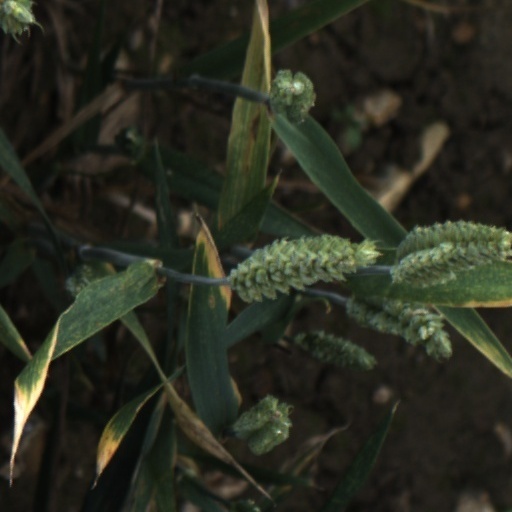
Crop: wheat